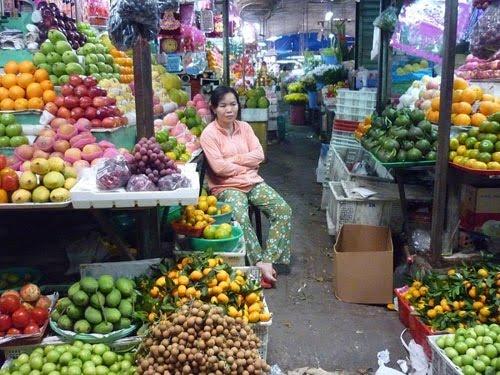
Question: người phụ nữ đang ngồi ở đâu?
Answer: người phụ nữ đang ngồi ở quầy trái cây